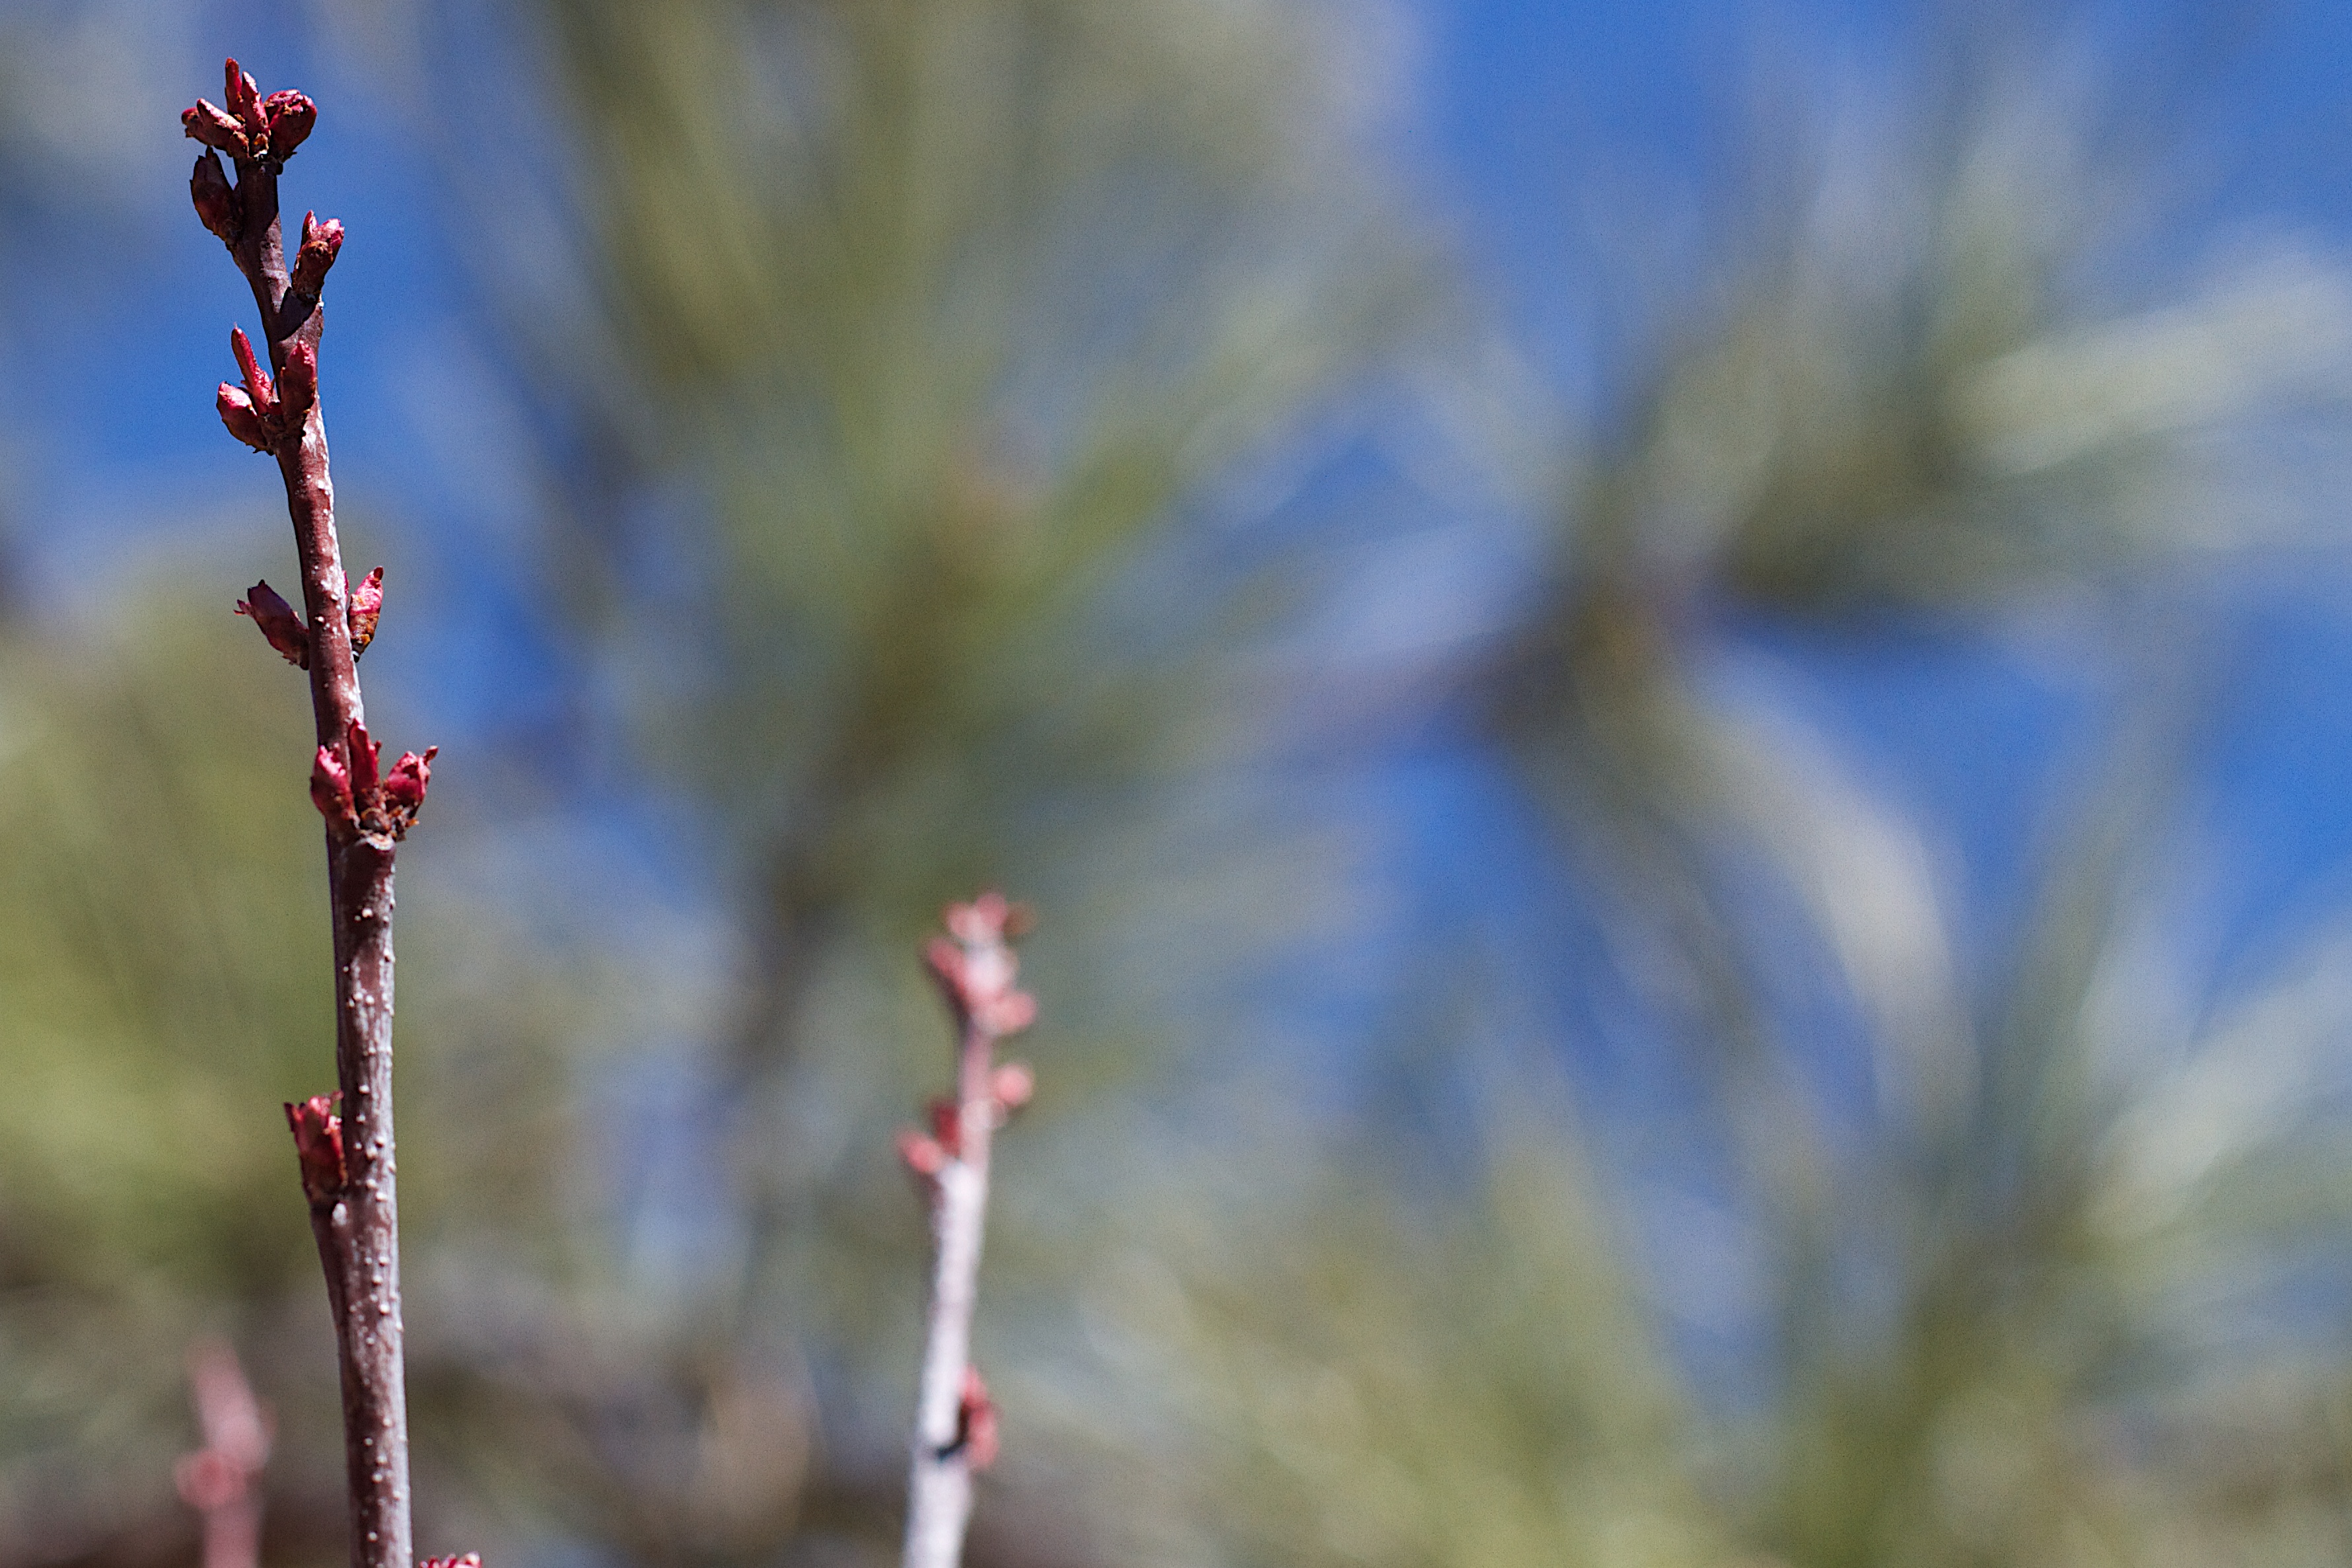
tree, nature, grass, branch, blossom, plant, sunlight, leaf, flower, produce, flora, twig, wildflower, cool image, bud, macro photography, flowering plant, grass family, plant stem, land plant